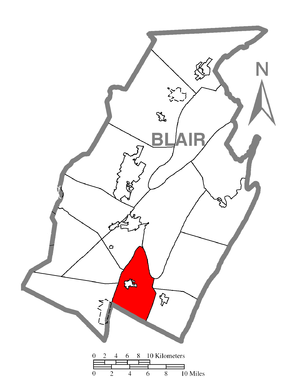
Taylor Township est un township, situé dans le comté de Blair, en Pennsylvanie, aux États-Unis. En 2010, il comptait une population de 2 465 habitants.